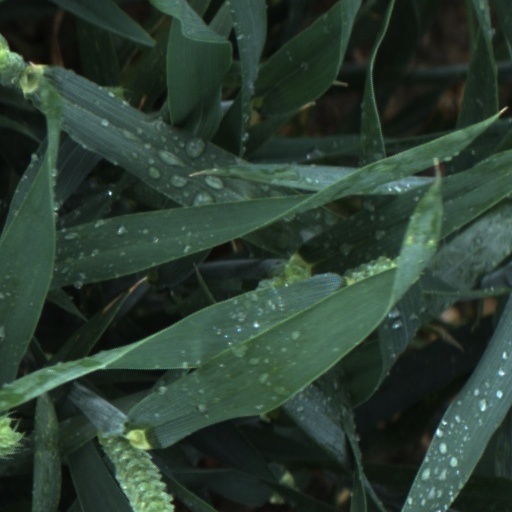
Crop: wheat